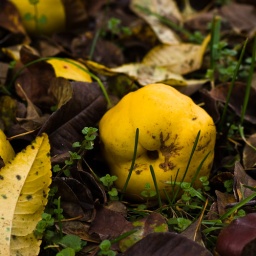
Whilst walking the dog I try to find stuff in my neighborhood that I haven't photographed yet.